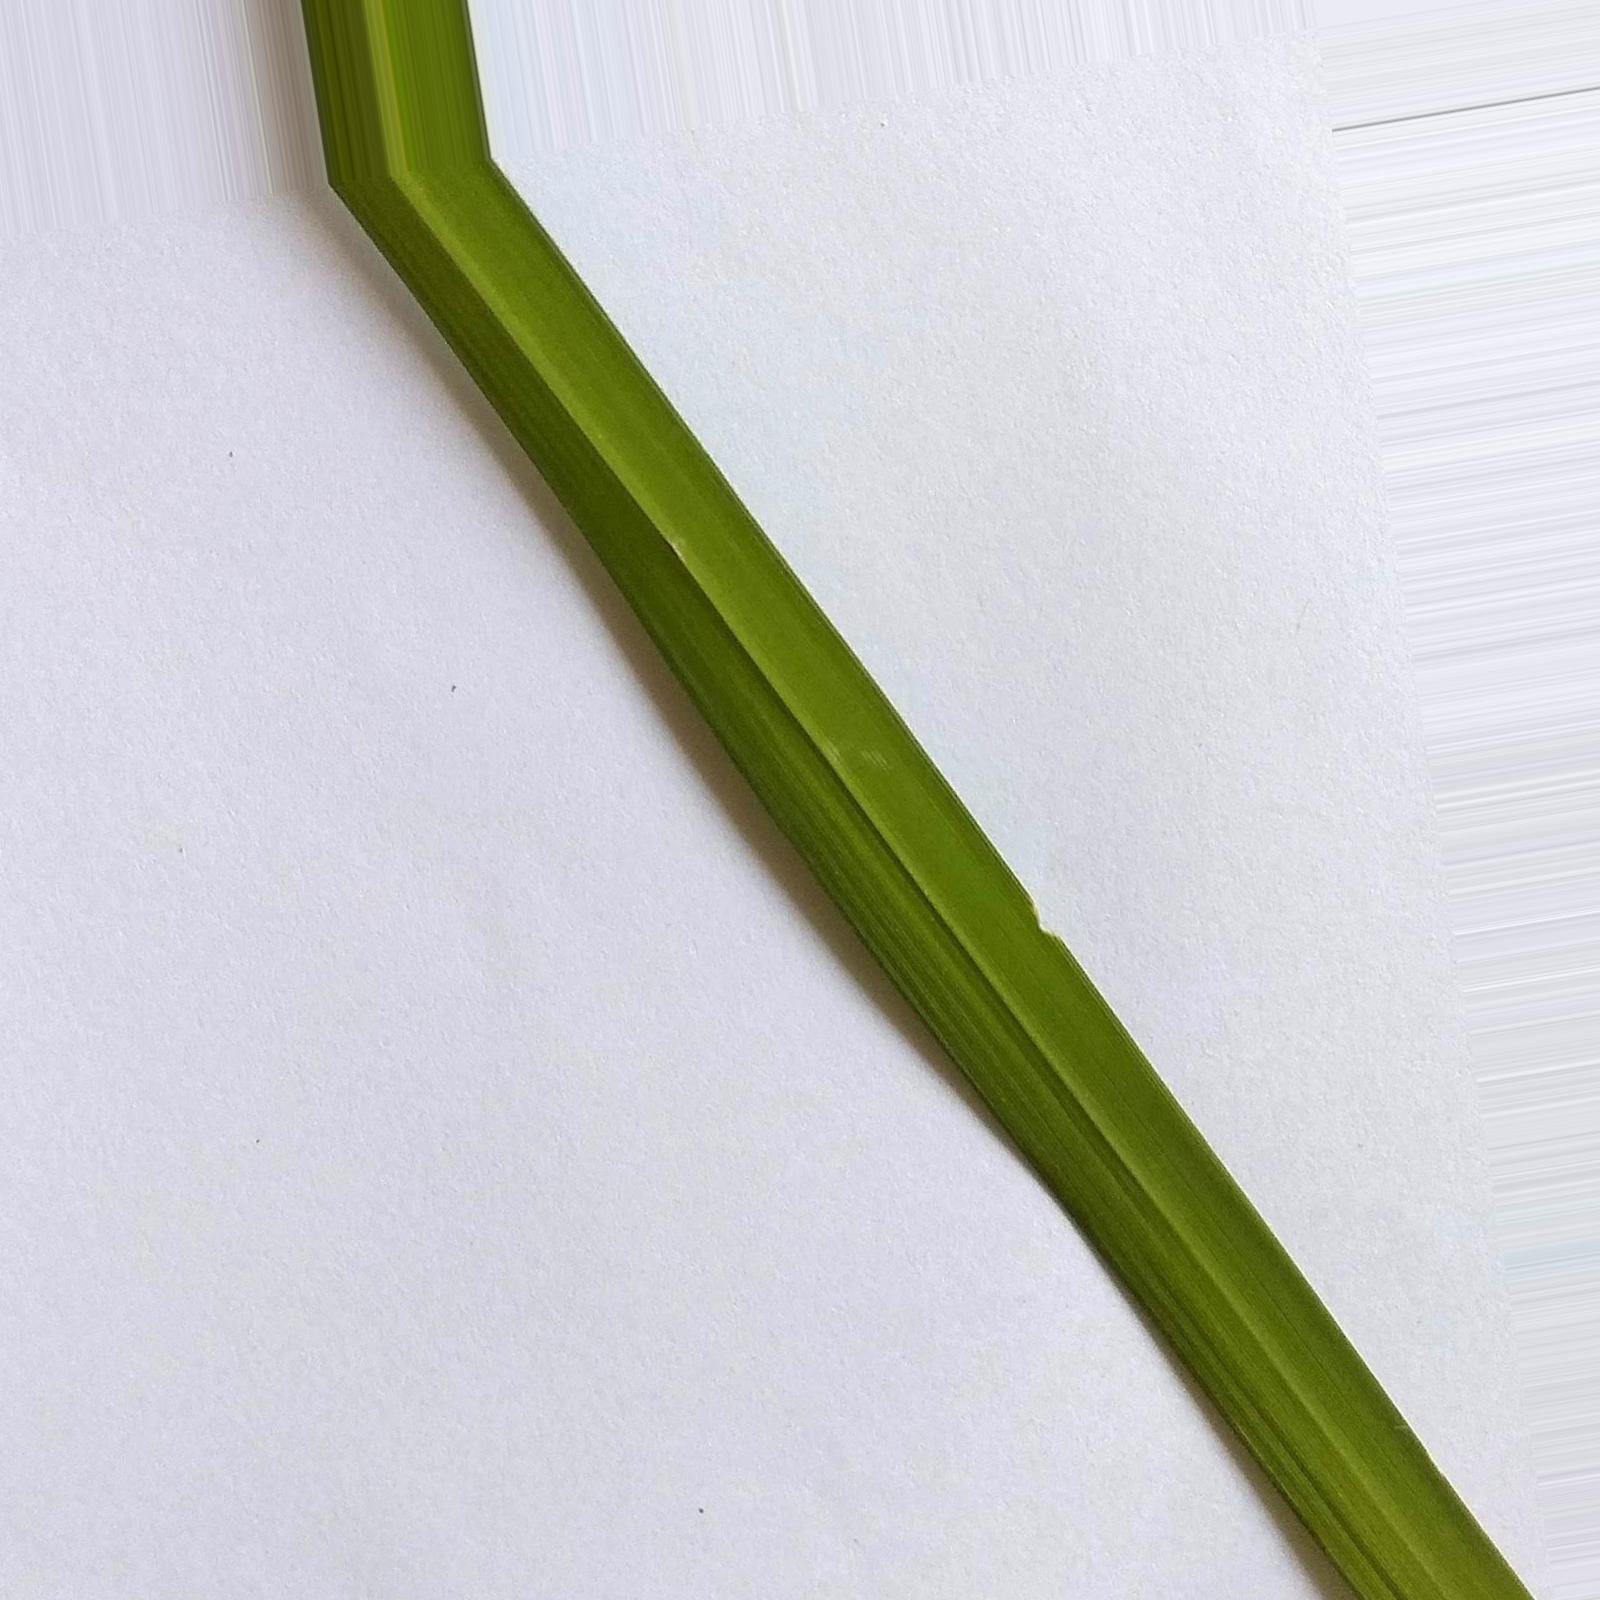
Nhãn: Healthy